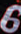
Number: 6